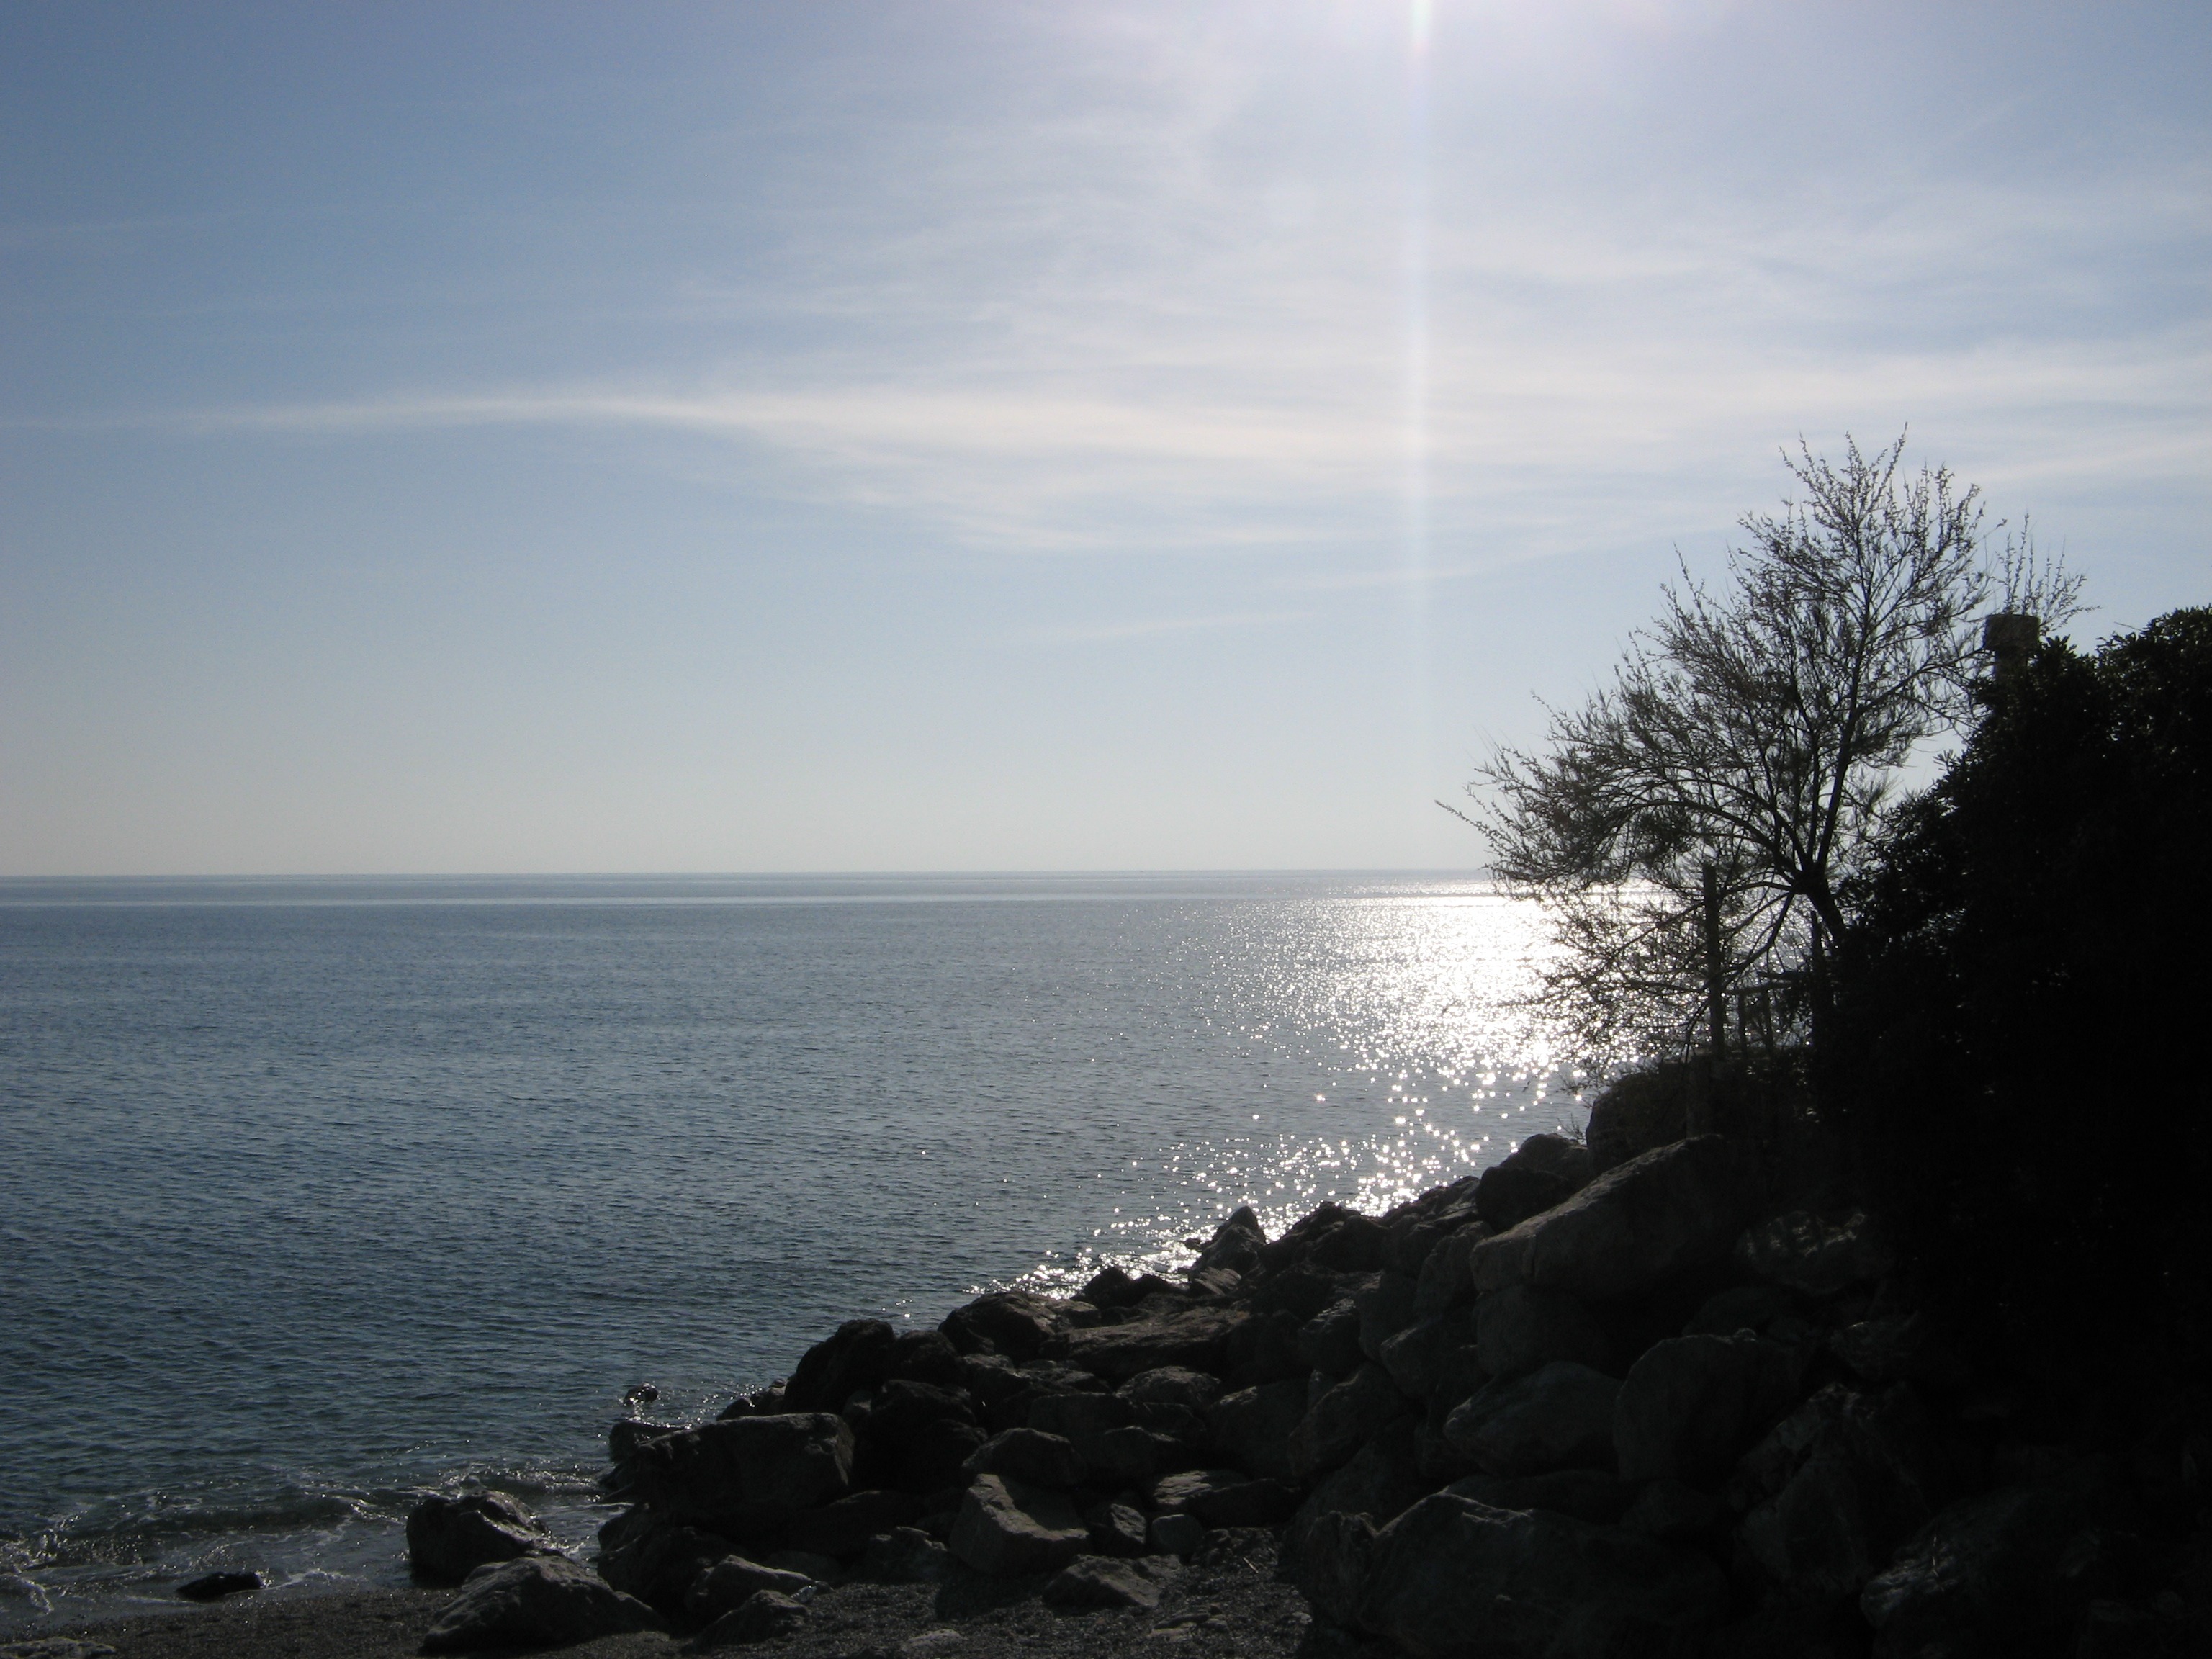
beach, sea, coast, rock, ocean, horizon, cloud, sky, sun, sunrise, sunset, sunlight, morning, shore, wave, lake, dawn, cliff, dusk, evening, shadow, bay, terrain, body of water, calabria, trees, rocks, cape, atmospheric phenomenon, guardia piemontese